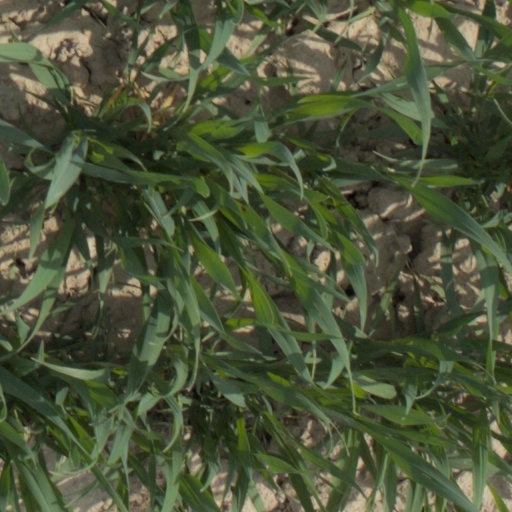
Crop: wheat